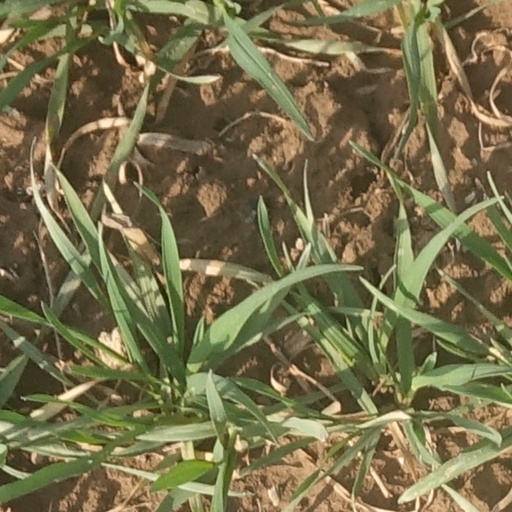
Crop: wheat